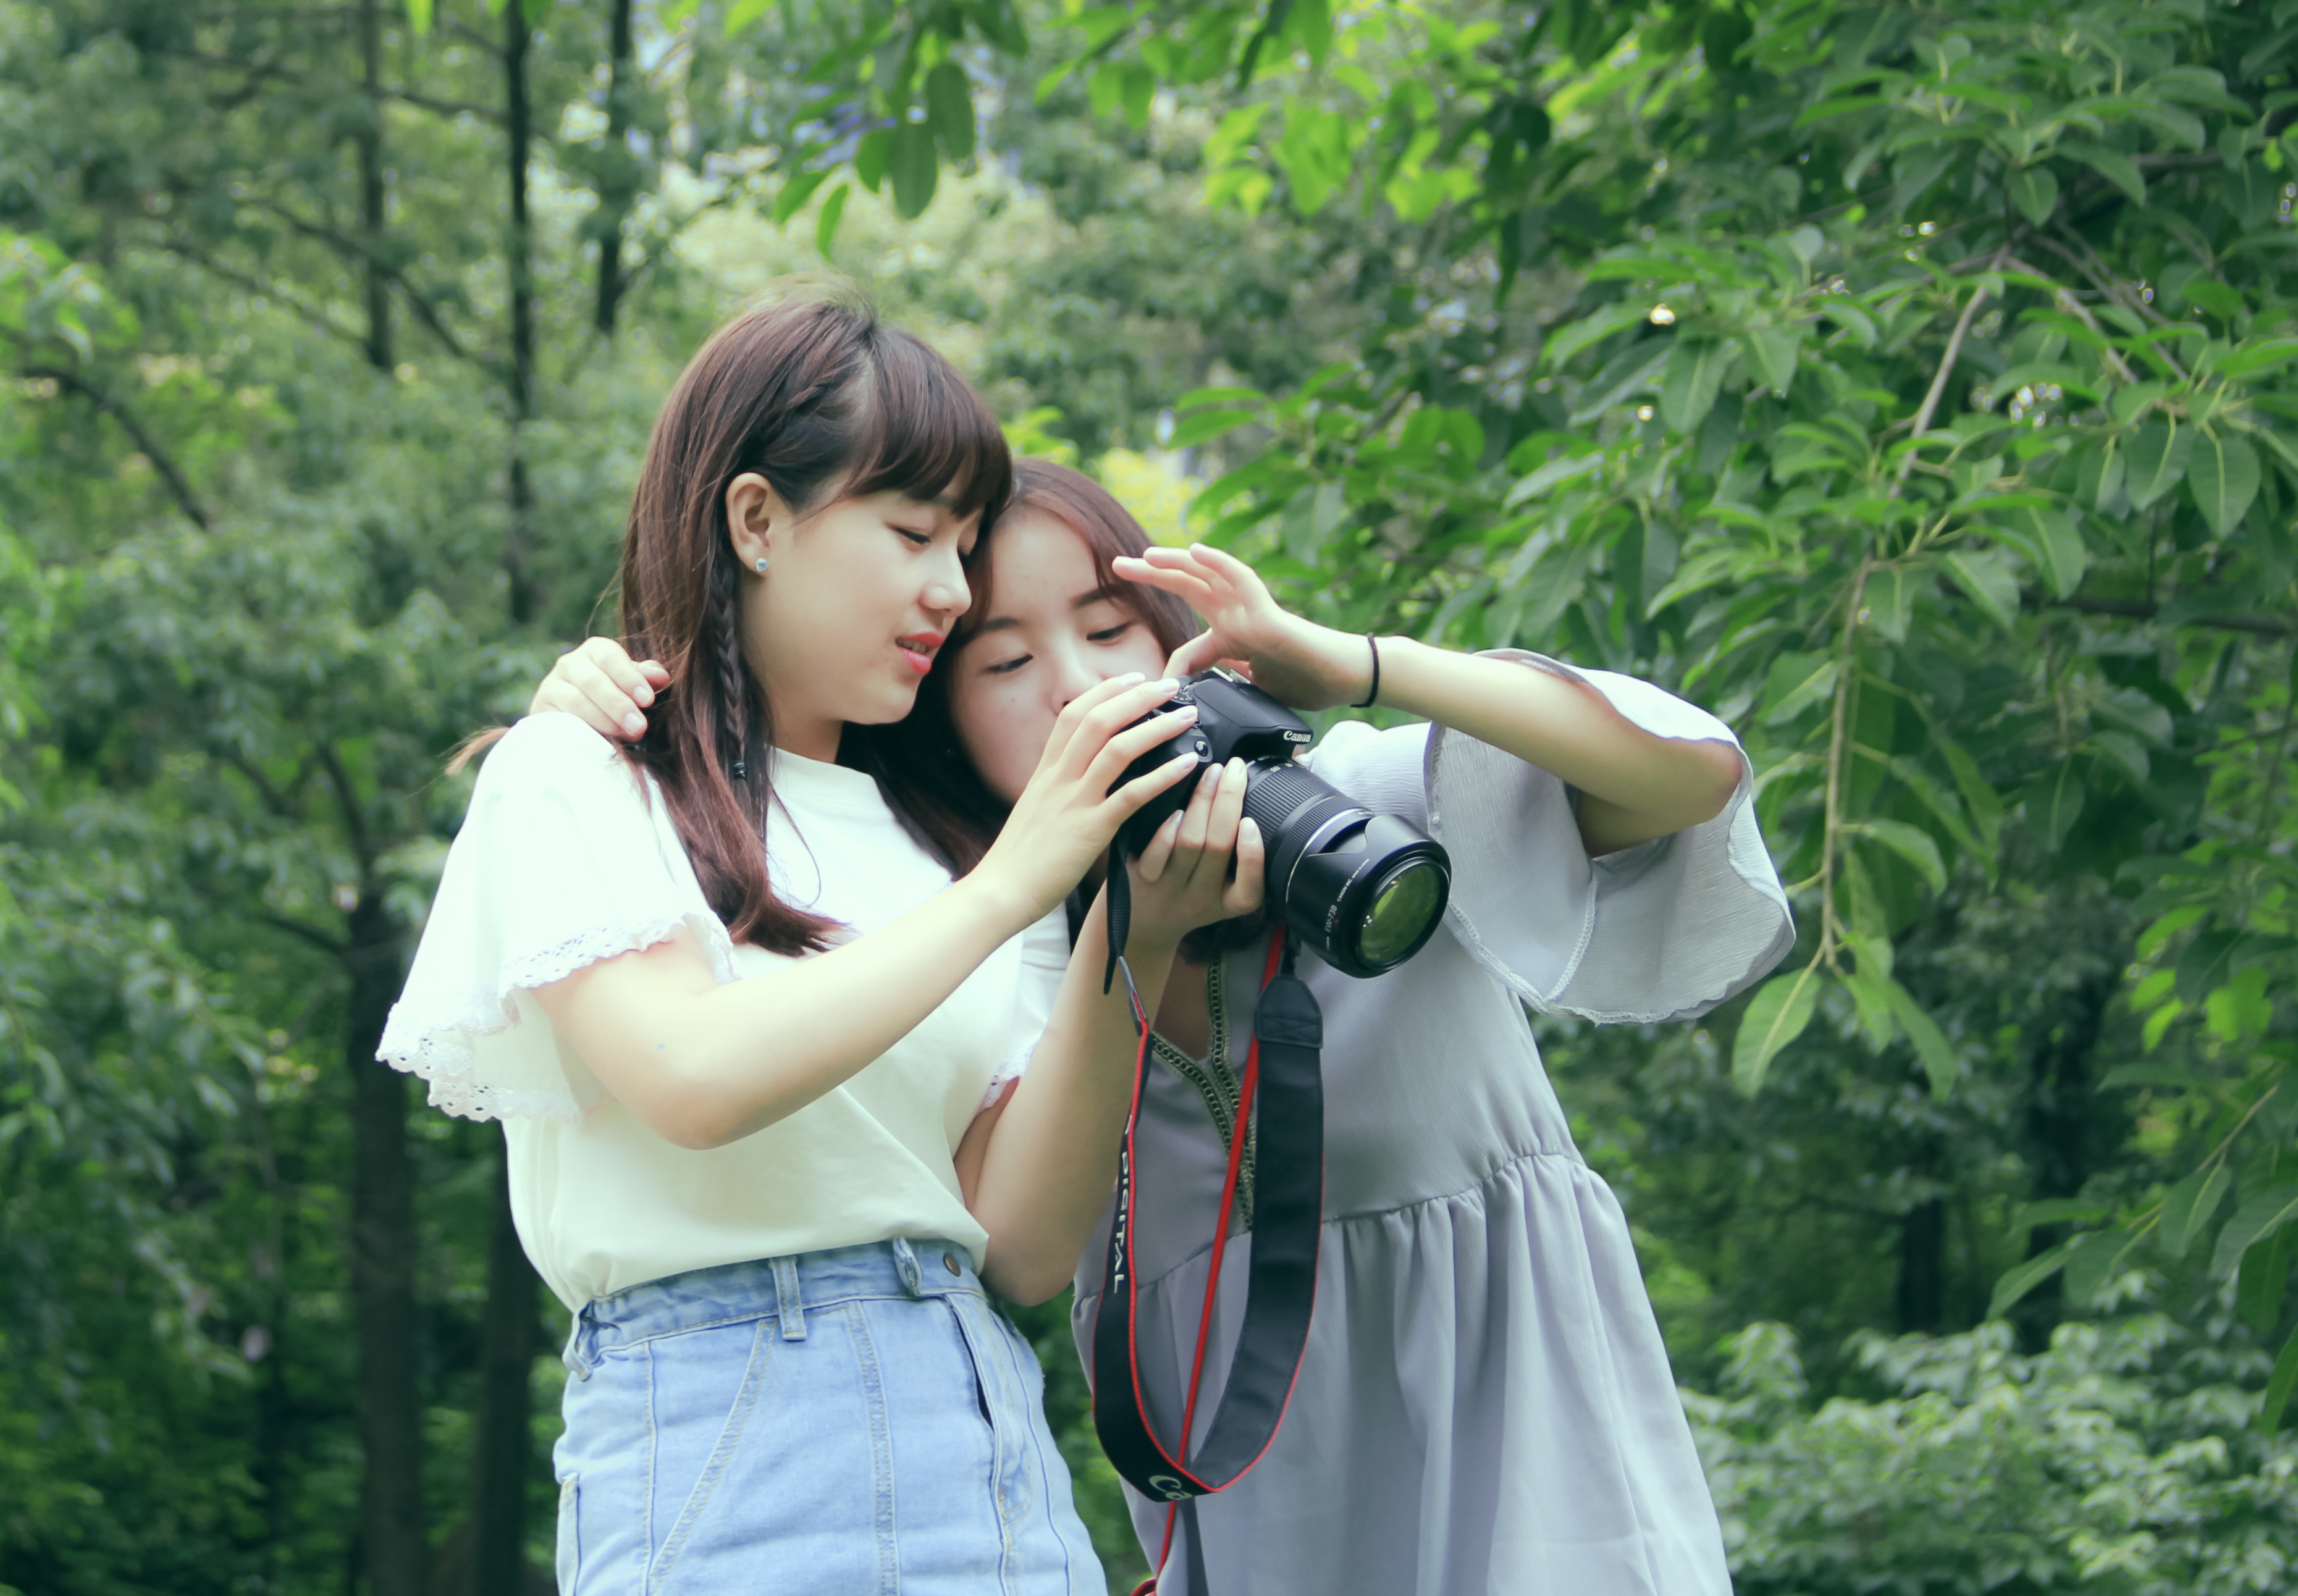
person, girl, photography, young, youth, romance, asia, girls, costume, asian girl, interaction, photo shoot, university student, taking pictures, river division campus, portrait photography